Jerez uprising

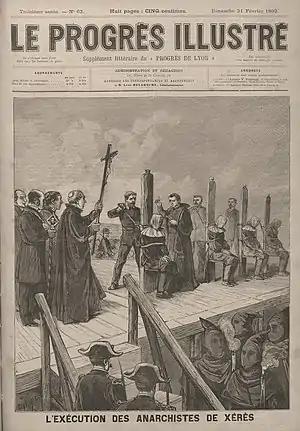
Execution of 4 of the accused for the uprising

The Jerez uprising was an 1892 peasant rebellion in Jerez, Spain. While the event itself was unexceptional amid the regional history of rebellions, the disproportionate repression following the uprising resulted in a series of protests and retaliatory bombings throughout the remainder of the decade. The uprising consisted of 500 to 600 fieldworkers who marched into Jerez with their farm equipment and demands of prisoner release and economic relief. They were shut down within hours, leaving three dead. The Spanish Civil Guard detained 315 fieldworkers, anarchists, and labor organizers from the countryside. They focused on quelling anarchism in the region, though the role of anarchism in the uprising itself has been the subject of inconclusive historiographical debate.